Cowboy bedroll

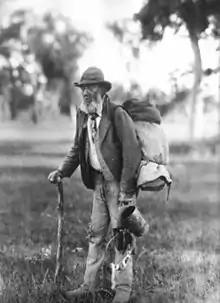
A "swagman" from Australia carrying a variation of the cowboy bedroll, called a "swag", ca. 1901

It is unclear when or how the roll developed, but it has been used in its variations from the United States, Canada, Mexico, Argentina, Australia, South Africa, among other places. However, one item just predating the "Cowboy" era that was very familiar to most cowboys – many of whom were veterans of the American Civil War – was the Confederate soldier's rolled bedding that was carried slipped diagonally over one shoulder and tied together just over one hip. A vital part of this "bedding roll" was the "rubber blanket", a rectangle of heavy canvas with brass eyelets at the corners and edges, that was heavily coated with vulcanized "Goodyear" latex rubber. Each Federal soldier was issued one, but both sides write of having acquired two or more, either through capture or acquisition on the battlefield. This rubber blanket was carried rolled around the rolled-up wool blanket and served as a groundcloth, sunshade, hasty tent, or any other purpose the soldier could devise. This rubber blanket was very waterproof and made it possible for the soldier to sleep relatively dry for the first time in the history of warfare. Prior to this time, most soldiers of the world's regular armies may or may not have been issued a wool blanket. Very crude groundcloths of "painted canvas" were sometimes secured by the soldier themselves, but at best, the soldier could count on waking wet and cold. In the Civil War, the usual practice was to spread one rubber blanket on the ground, arrange the wool blanket on the rubber blanket, and, if available, spread a second rubber blanket on top of the wool blanket. The soldier slept directly on the rubber blanket, uncoated side up, and the wool blanket over the recumbent soldier. In practice, it almost duplicated the cowboy bedroll. The addition of the waterproof tarp of the cowboy bedroll may well have descended from this source.